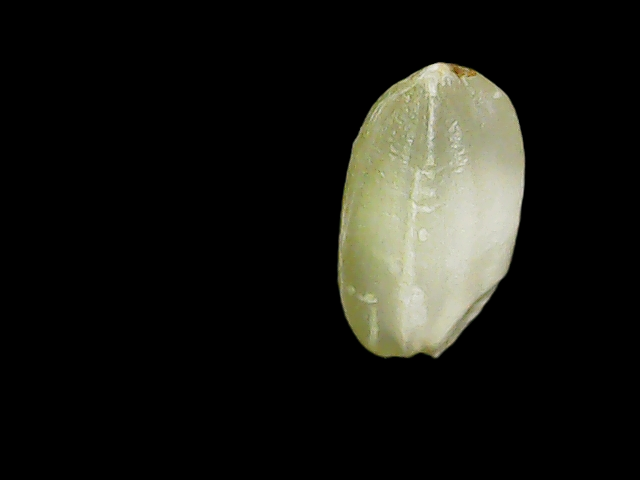
Rice variety: Binadhan8